Sustainable Development Goals and Nigeria

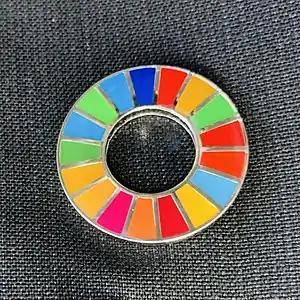
SDGS in Nigeria

Nigeria became a member of the United Nations (UN) on 7 October 1960. Nigeria is the most populous nation in Africa and has the seventh-highest population in the world. Nigeria gained independence on 1 October 1960. In 2012, Nigeria contributed the fifth largest number of peacekeepers to United Nations peacekeeping operations.